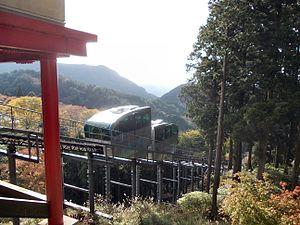
Le Hikosan jingū est un sanctuaire shinto situé dans la ville de Soeda, dans la préfecture de Fukuoka, au Japon. Situé sur la frontière entre les préfectures de Fukuoka et Ōita, le Hiko-san est vénéré depuis les temps anciens comme montagne sacrée. C'est aussi un centre de formation pour la secte shugendō du bouddhisme. Le sanctuaire est situé sur le côté préfecture de Fukuoka de la montagne. Le Jō-gu est situé dans la partie la plus intérieure de l'enceinte du sanctuaire sur le dessus du Naka-dake, le pic au centre des trois pics Hiko-san. Le sanctuaire aurait été construit en 740. Le Hōhei-den, grande salle de conférence construit en 1616, et le Kane-no-torii, porte shinto en bronze construite en 1637, ont tous deux été désignés biens culturels importants par le gouvernement japonais.